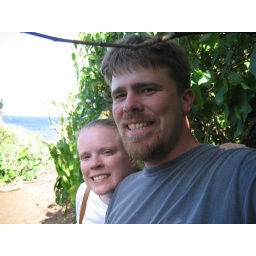
Road to Hana - trail by black sand beach.